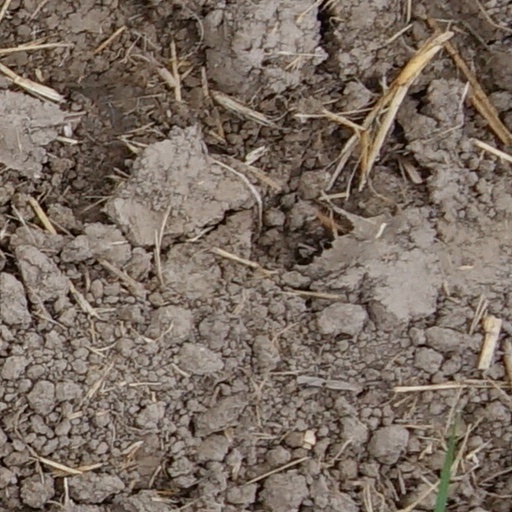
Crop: wheat